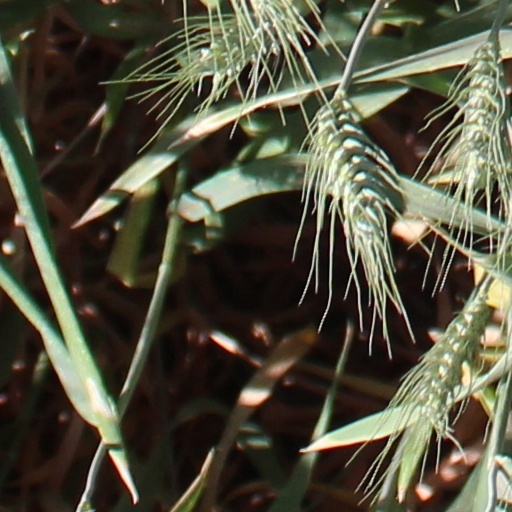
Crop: wheat